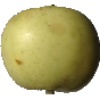
Label: Apple Golden 3